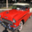
Label: automobile